Fifteenth Air Force

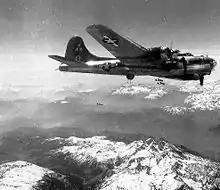
B-17F of the 97th Bomb Group over the Alps

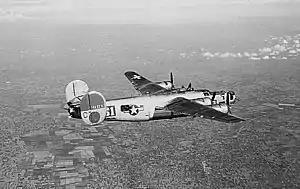
B-24 of the 451st Bomb Group

"Big Week" was the name of an intense Eighth and Fifteenth Air Forces series of attacks on Germany in a series of co-ordinated raids on the German aircraft industry. The plan, code-named "Operation Argument," was to use both American strategic air forces in Europe, with support by the Royal Air Force with night bombing raids to destroy or seriously cripple the German ability to produce combat aircraft.